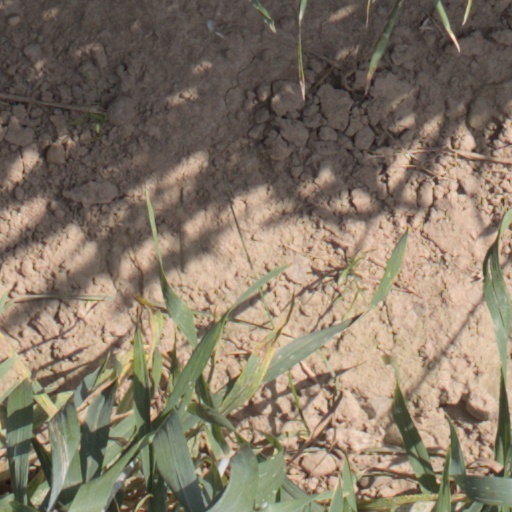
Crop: wheat